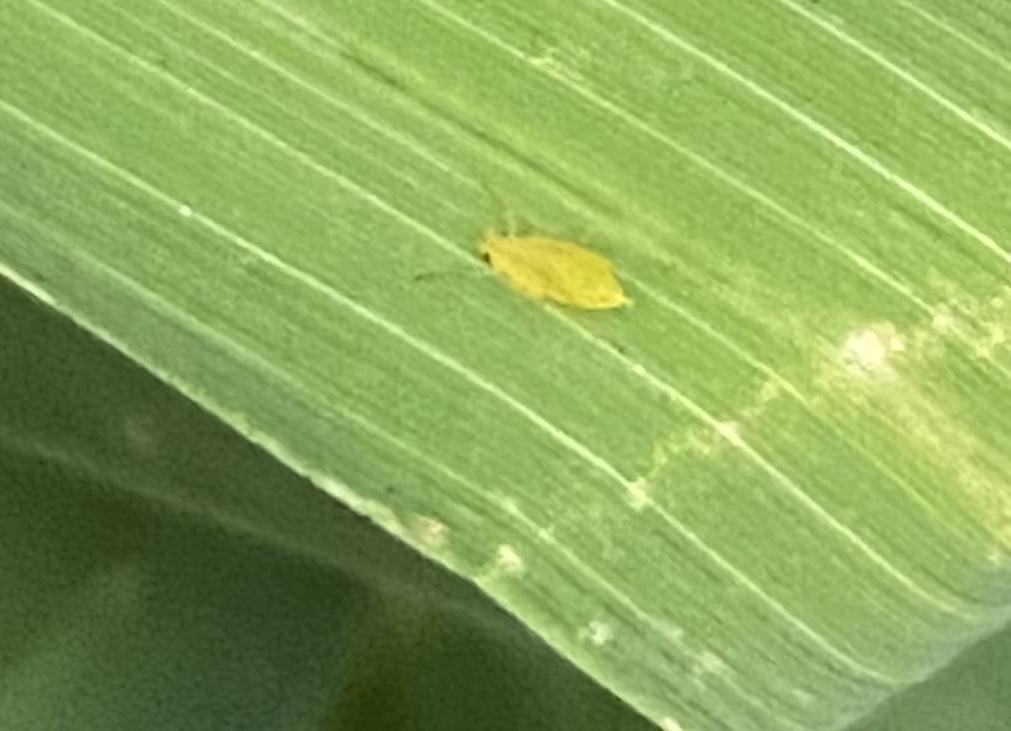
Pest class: cereal_grass_aphid